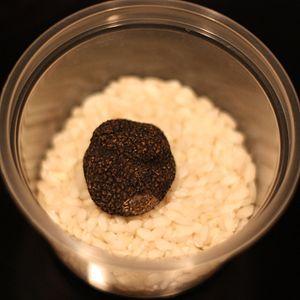
Truffe noire brossée